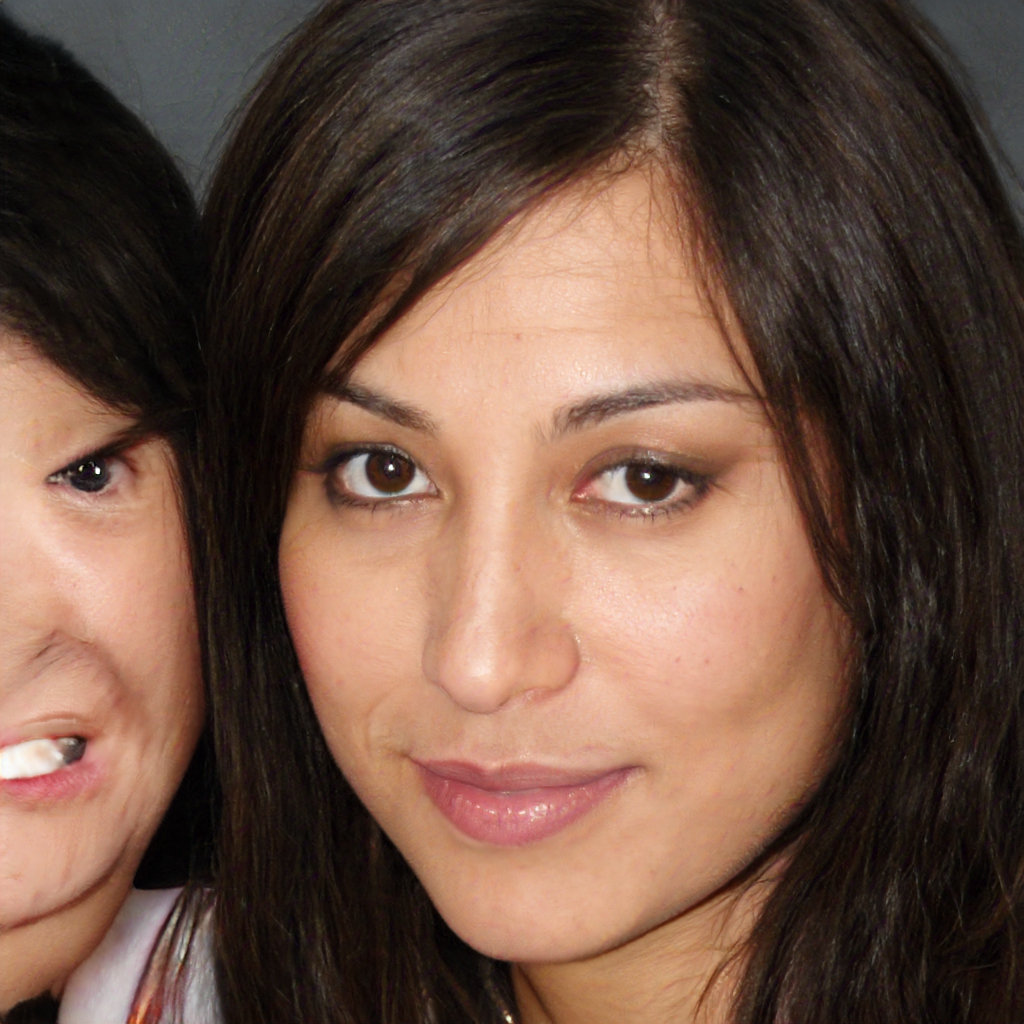
Gender: Female